Servando Ruiz-Gómez y González-Llanos

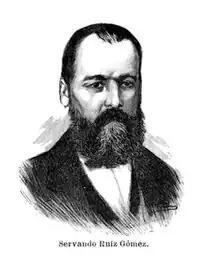
Servando Ruiz Gómez

Servando Ruiz-Gómez y González-Llanos (27 February 1821 in Avilés, Spain – 19 August 1888 in Vigo, Spain) was a Spanish politician, lawyer and journalist who served as Minister of State from 1883 to 1884, in a liberal cabinet headed by José de Posada y Herrera.